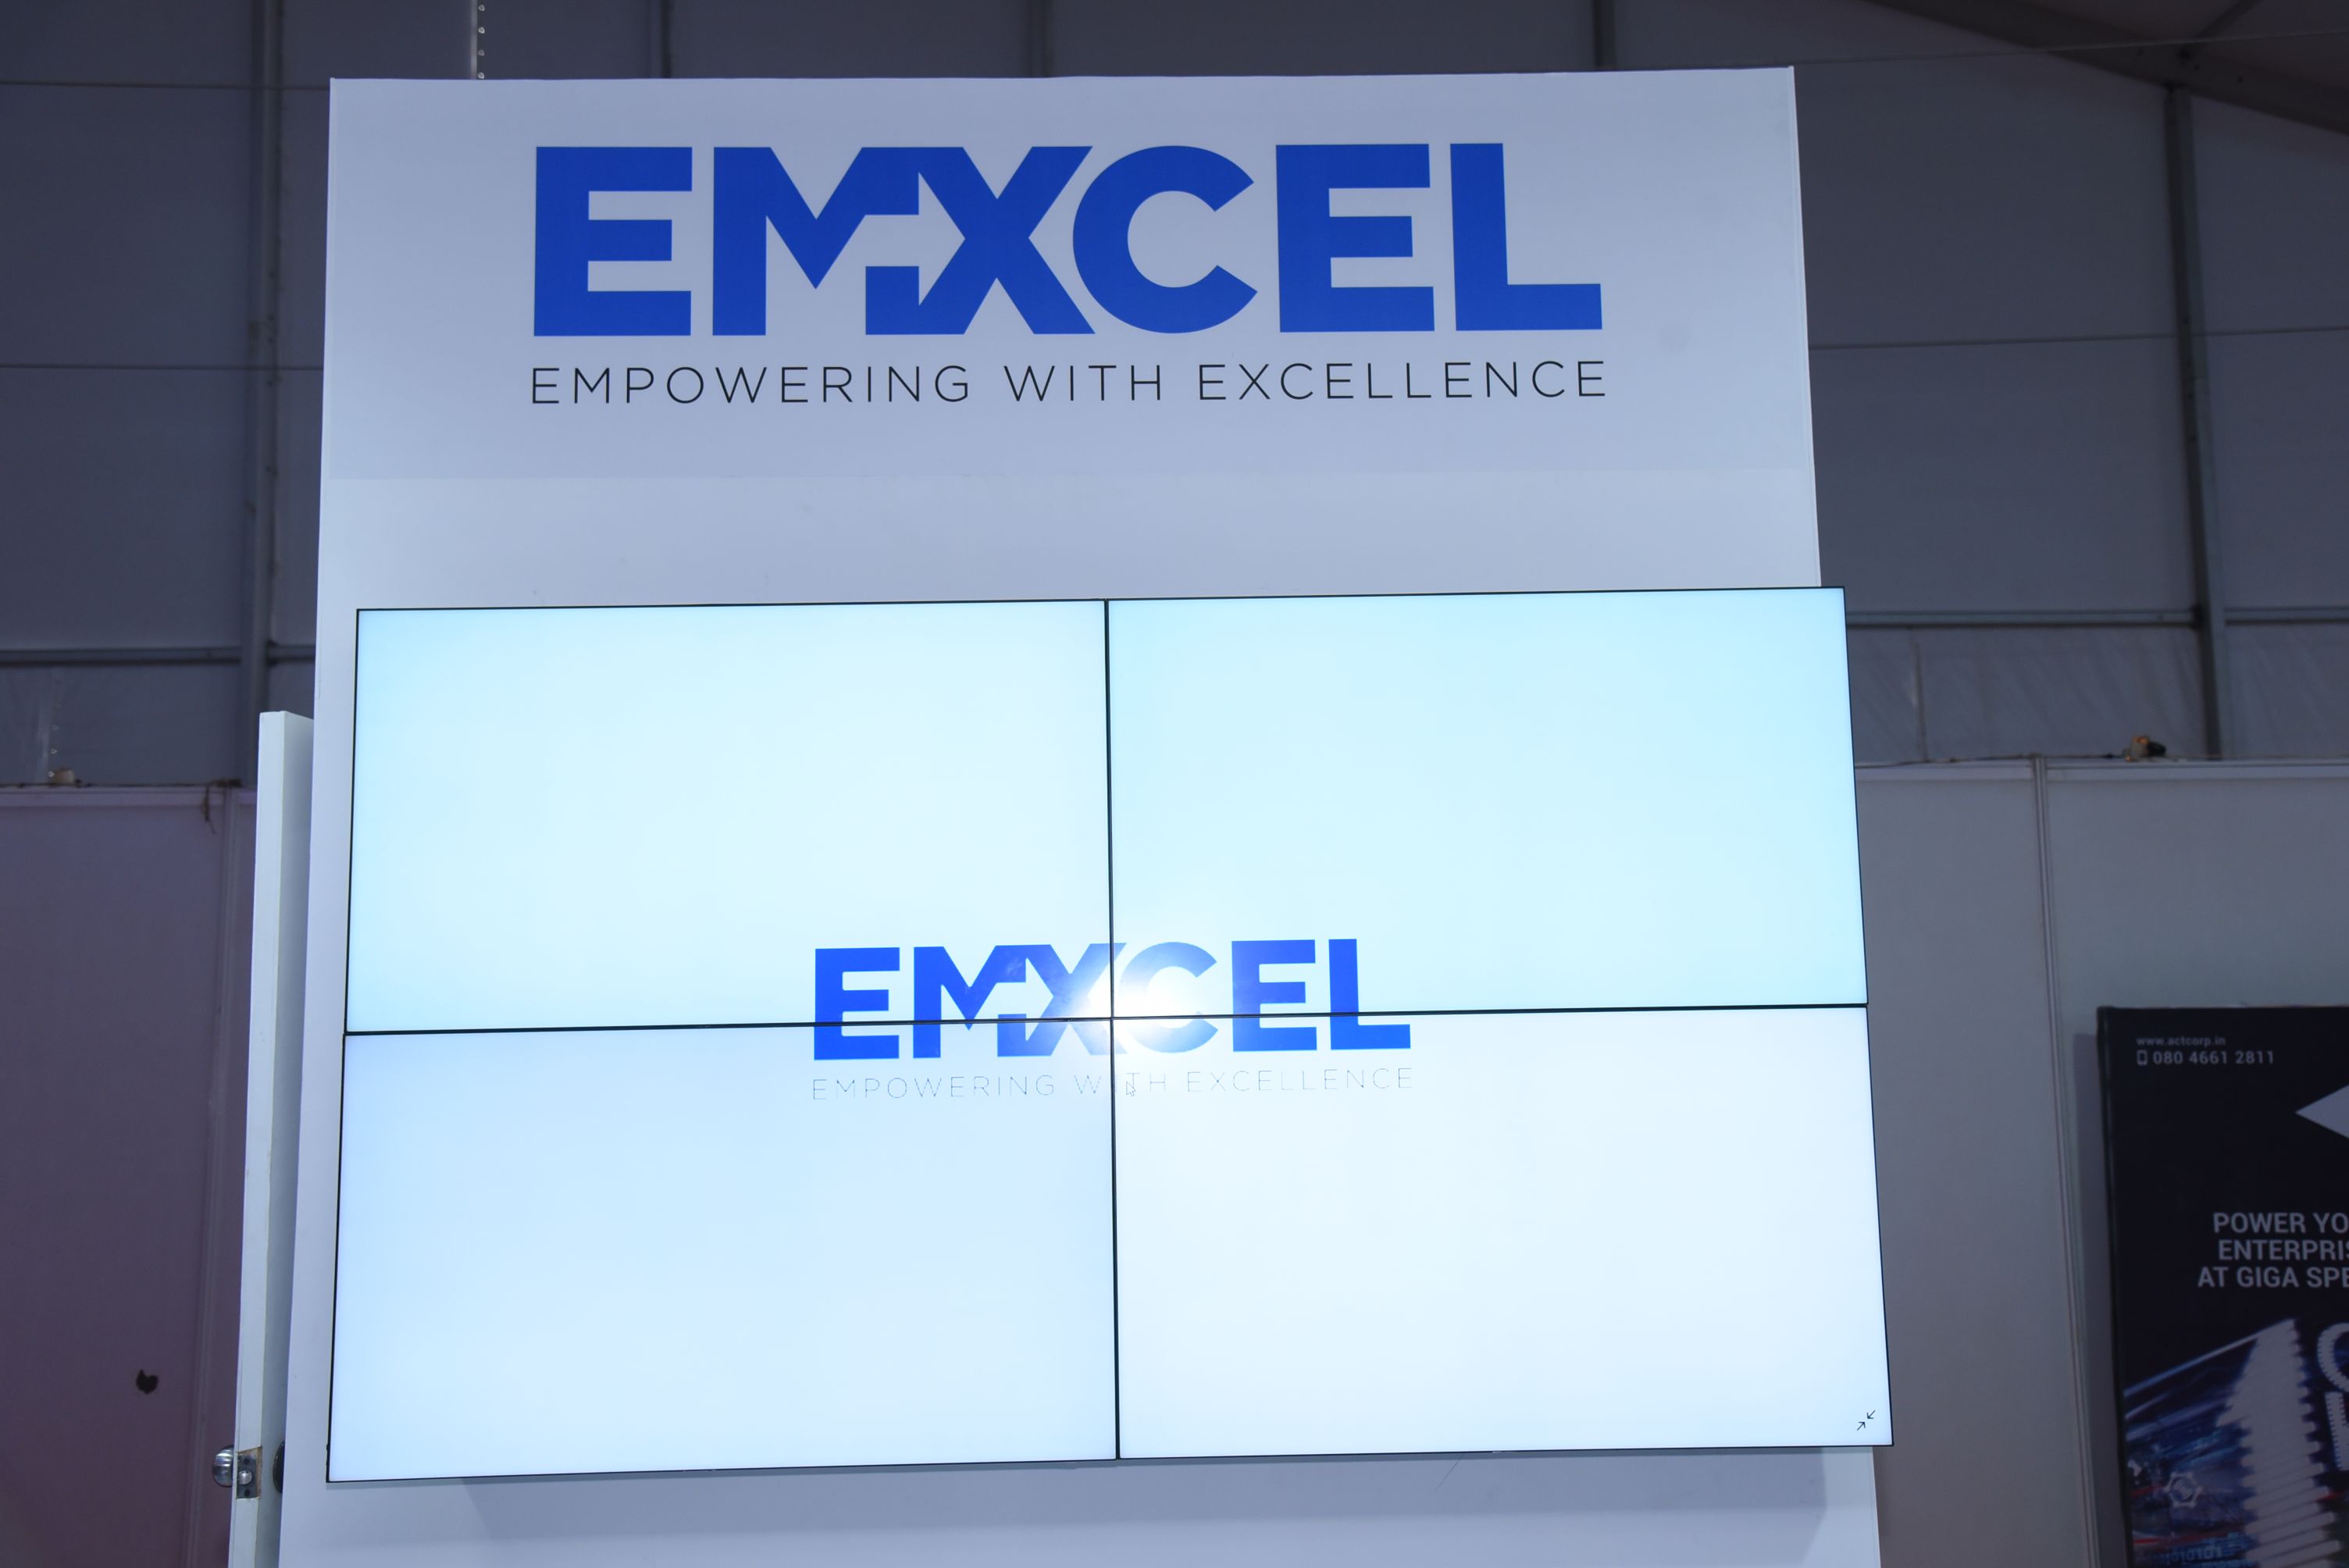
team, text, font, company, logo, graphics, brand, signage, display advertising, advertising